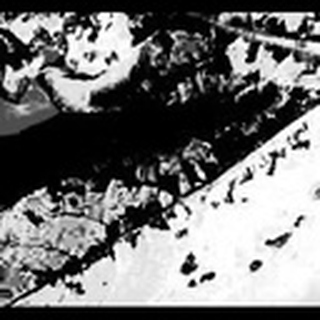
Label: cotton_bacterial_blight